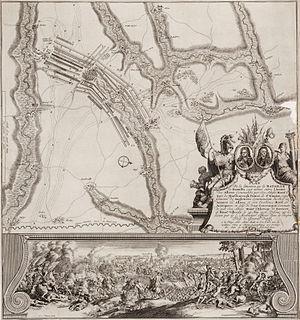
Plan de la situation ou la bataille de Ramillis,... / dessine sur les lieux par G.L. Mosburger